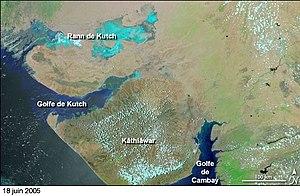
Le Rann de Kutch est un marais salé saisonnier du Nord-Ouest de l'Inde, dans le district de Kutch de l'État du Gujarat, et du Sud-Est du Pakistan, dans la province du Sind. Le site est reconnu en tant que site Ramsar depuis le 5 novembre 2002.